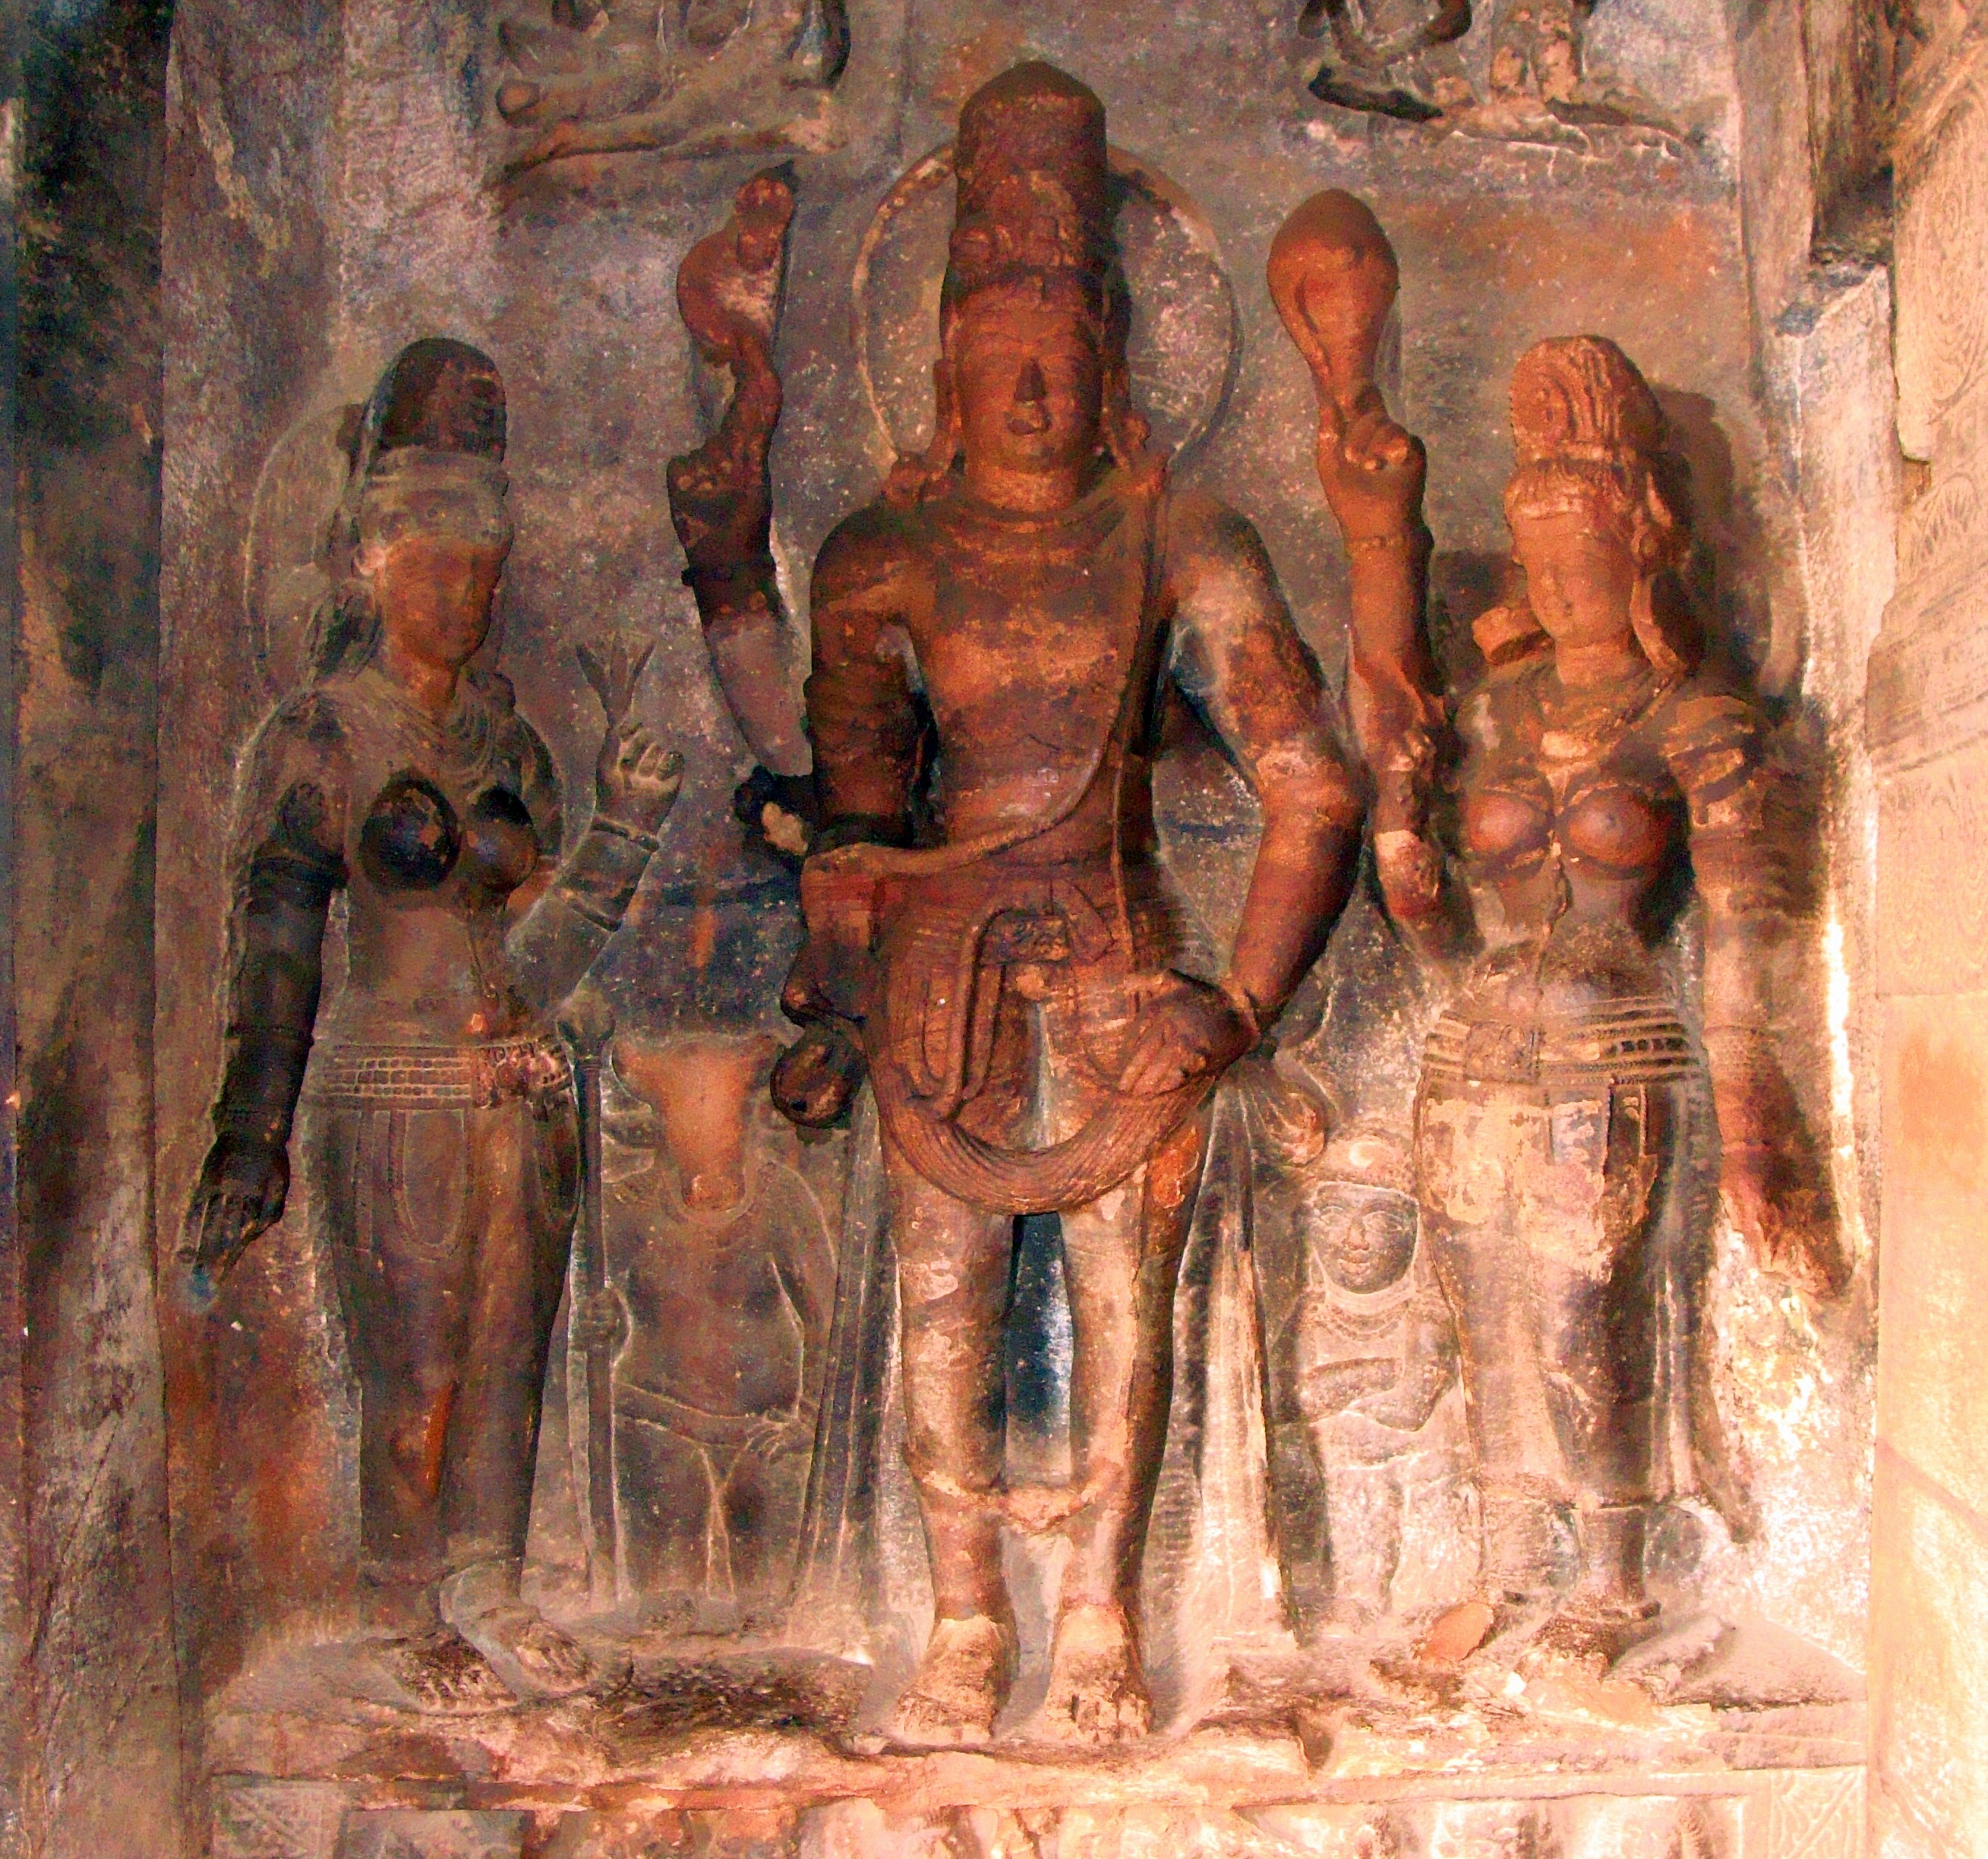
monument, formation, statue, place of worship, sculpture, art, temple, unesco, india, carving, relief, archaeological site, stone carving, hindu temple, ancient history, badami, cave temples